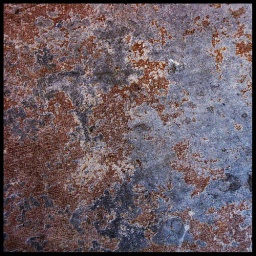
The concrete floor in the abandoned office across the way from my office. &amp;lt;3!